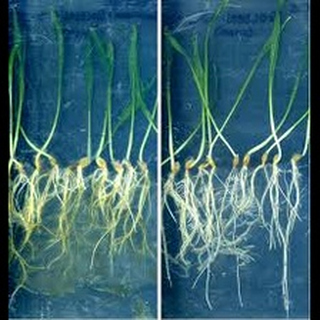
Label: wheat_common_root_rot